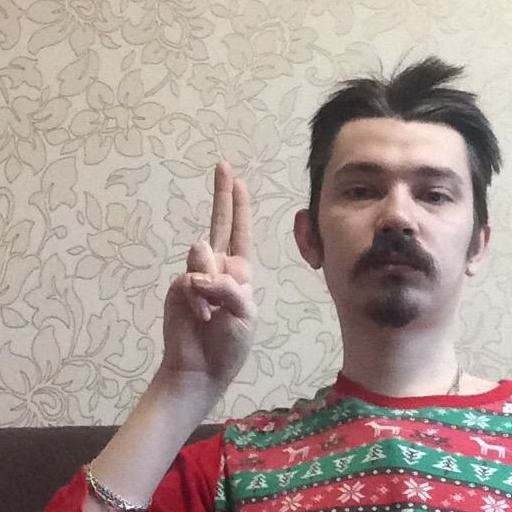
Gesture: two_up